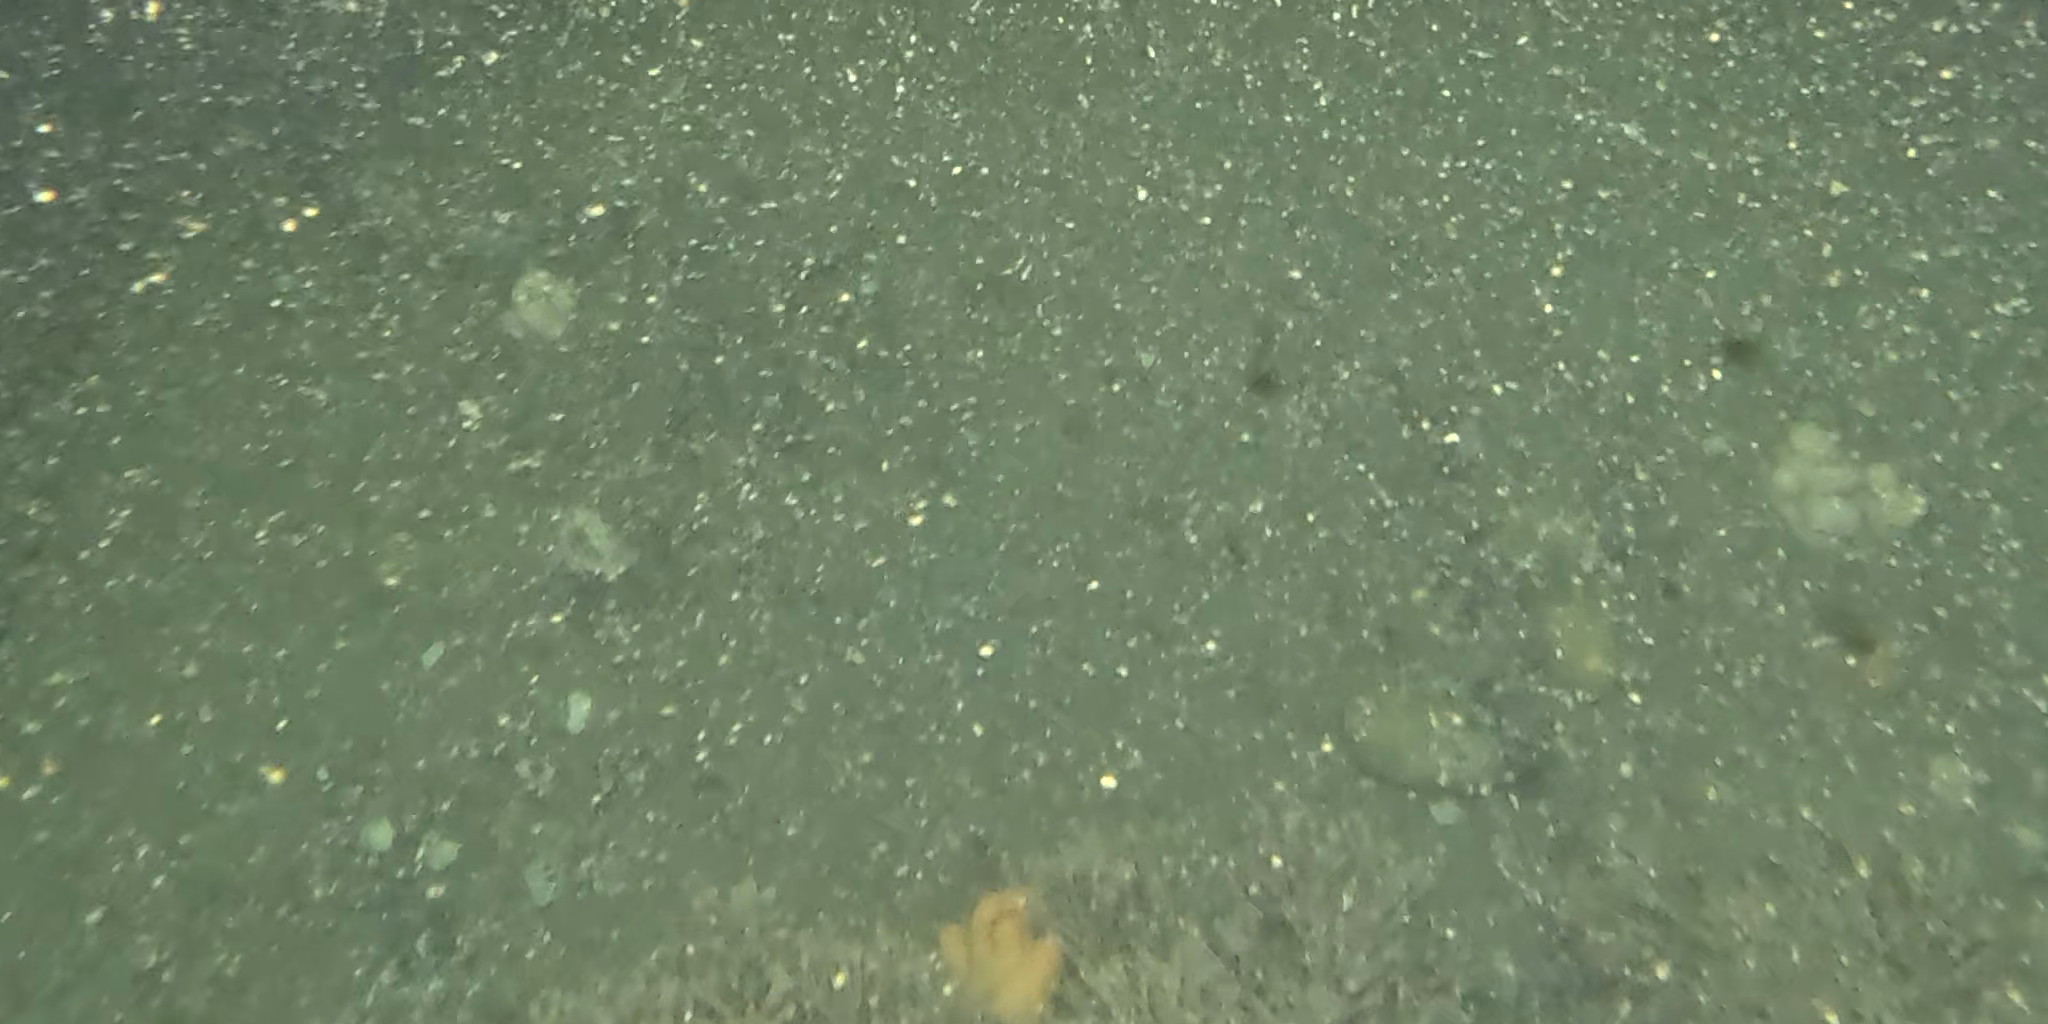
Seabed habitat: stone